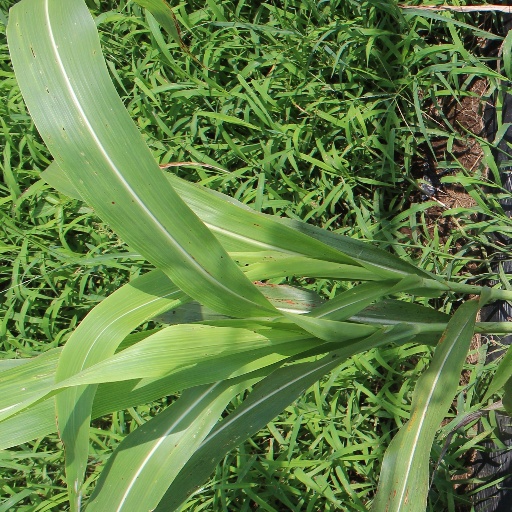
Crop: sorghum